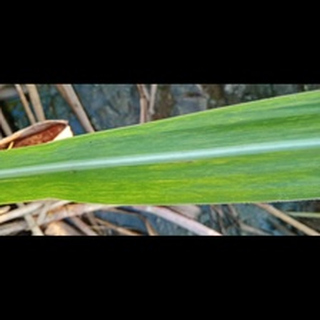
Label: sugarcane_mosaic